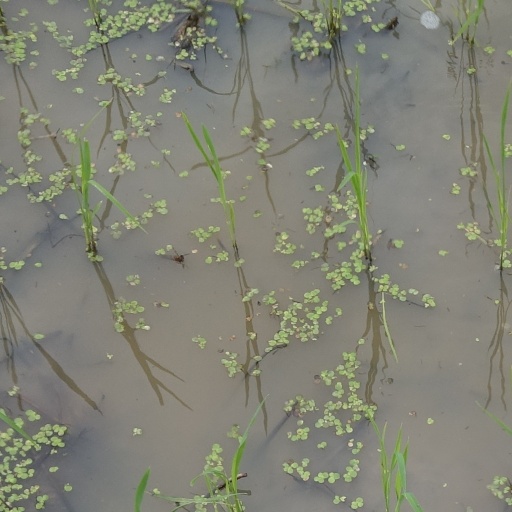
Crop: rice